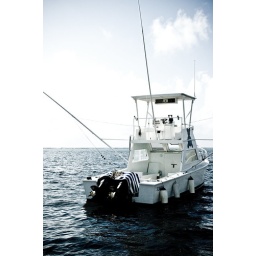
depp sea fishing boat in the indian ocean